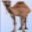
Label: camel